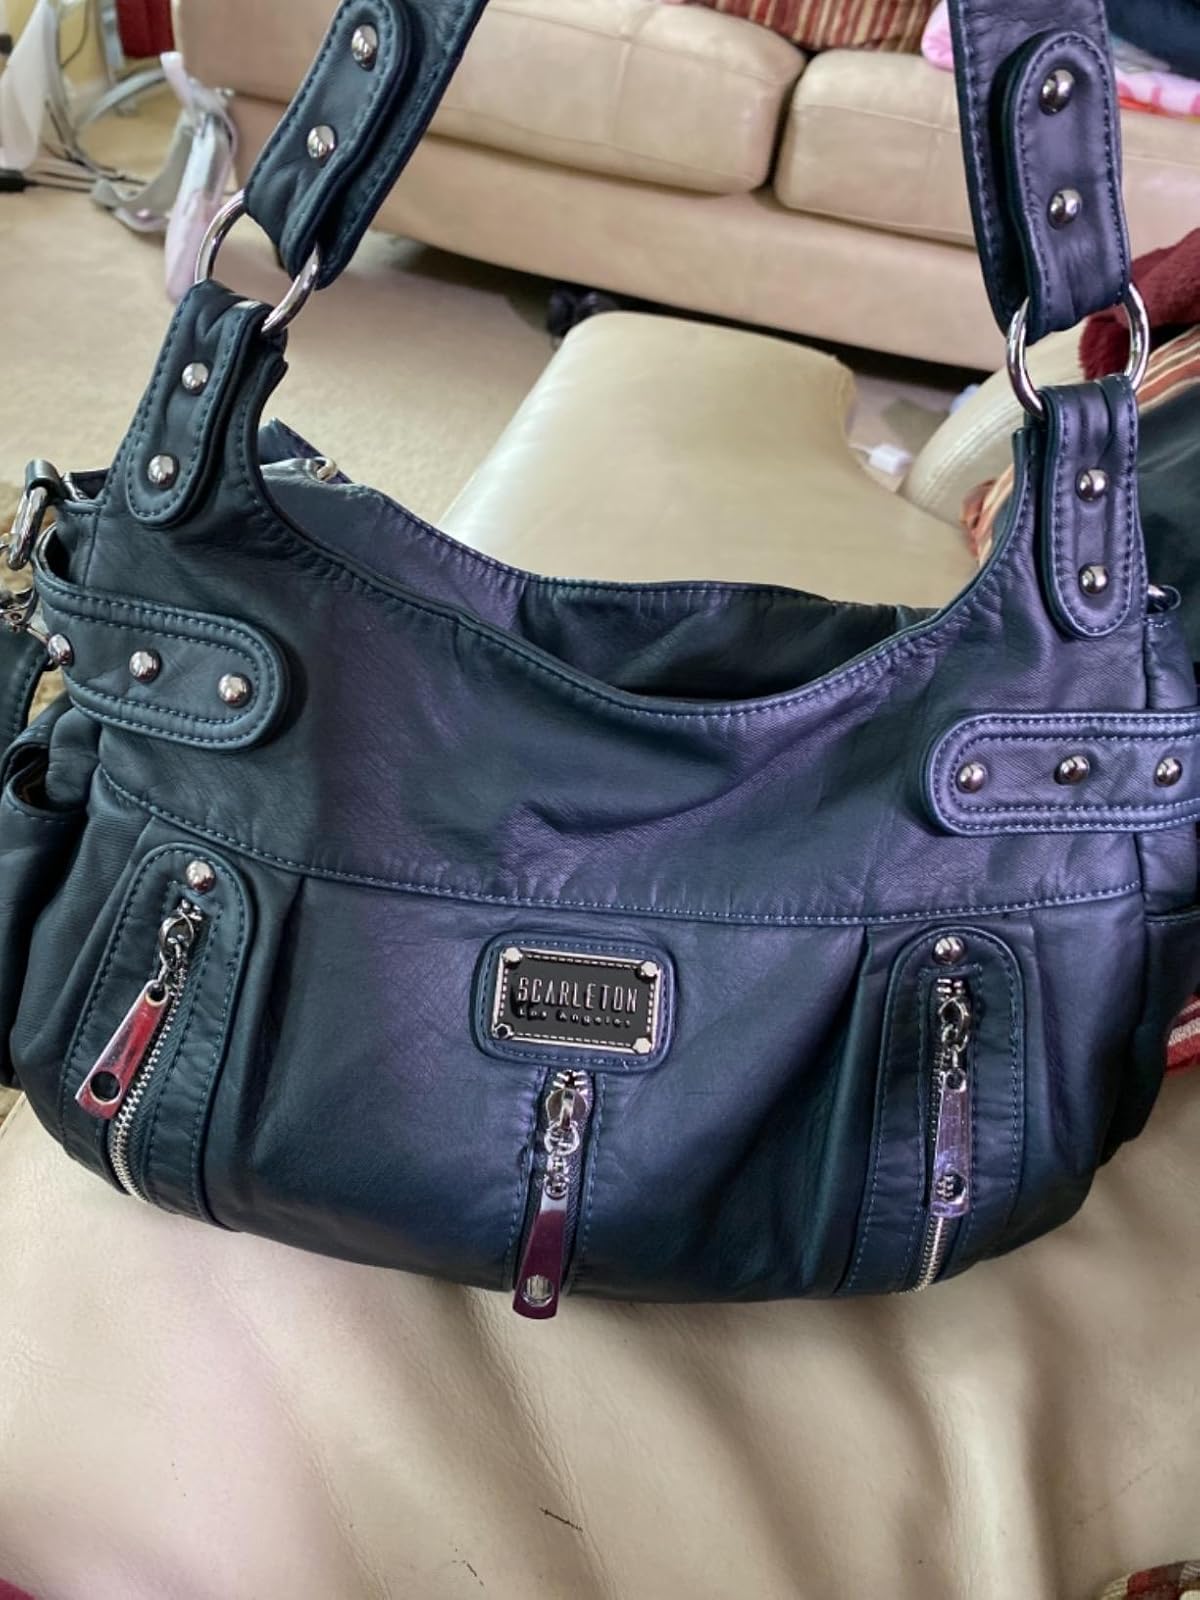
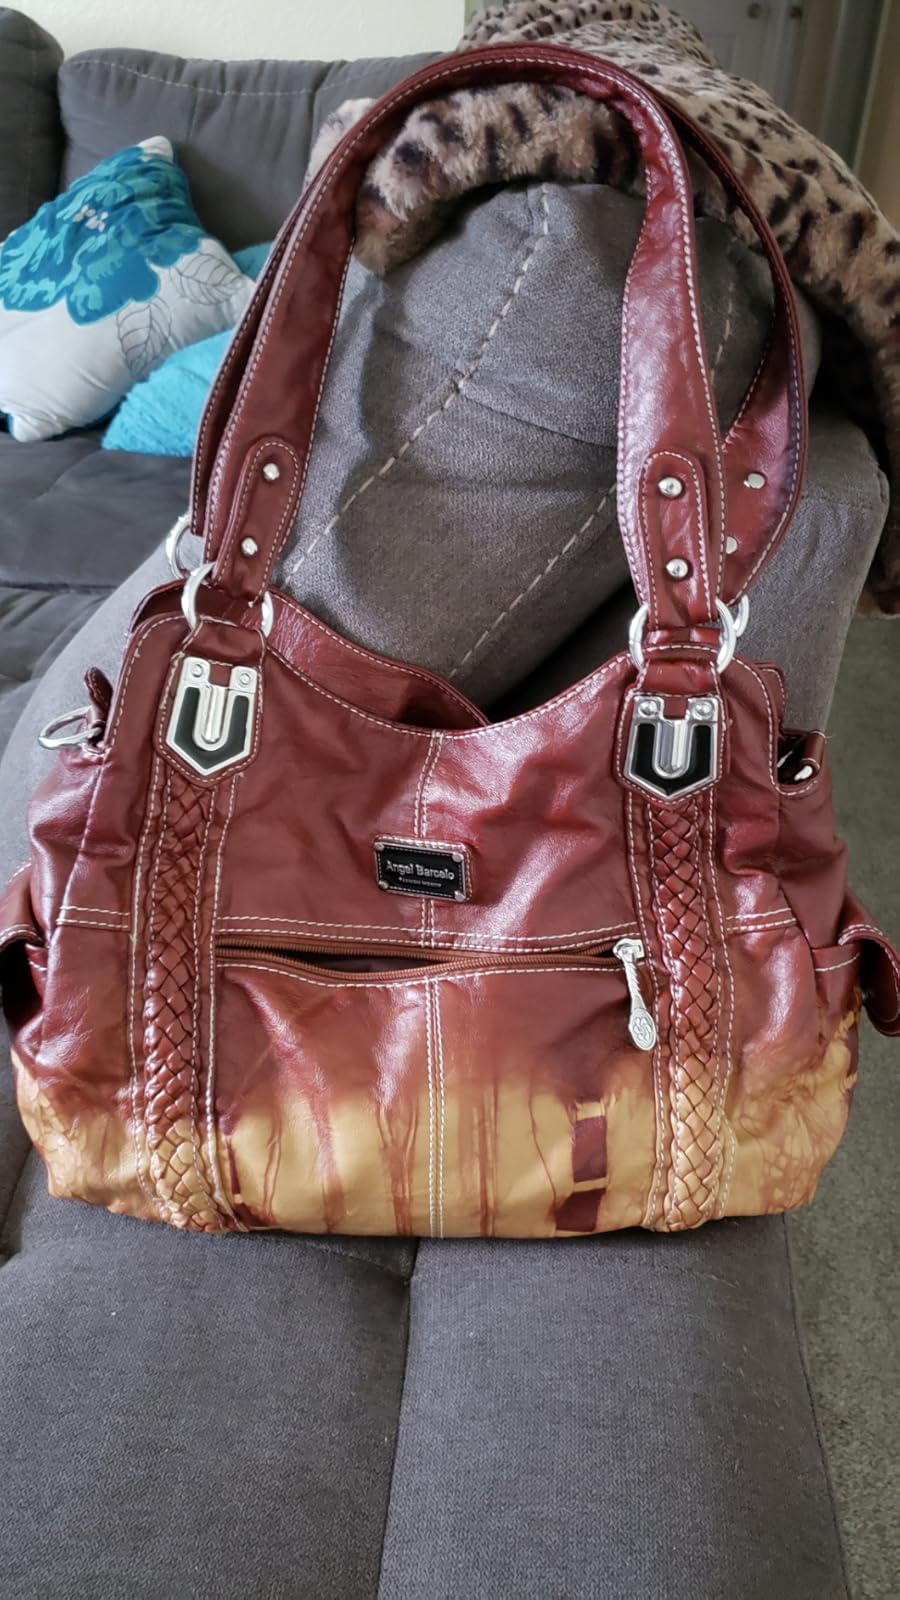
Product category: accessories_handbag
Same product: no